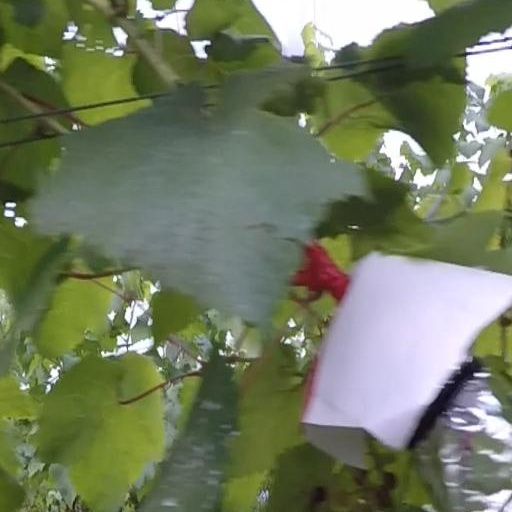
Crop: grape